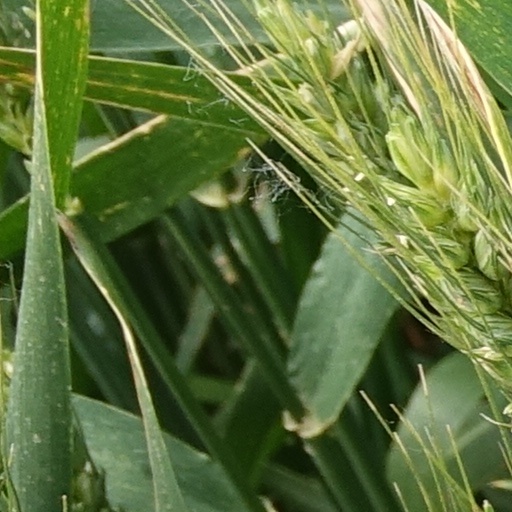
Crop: wheat